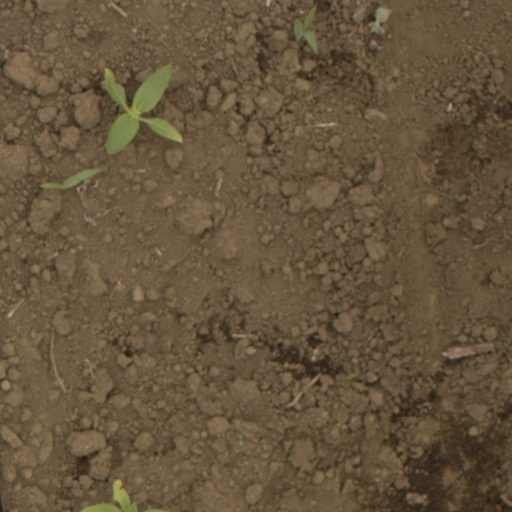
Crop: Jerusalem artichoke